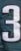
Number: 3